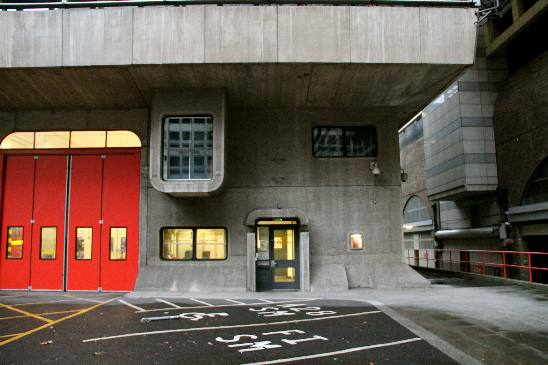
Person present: No